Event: Typhoon Ruby
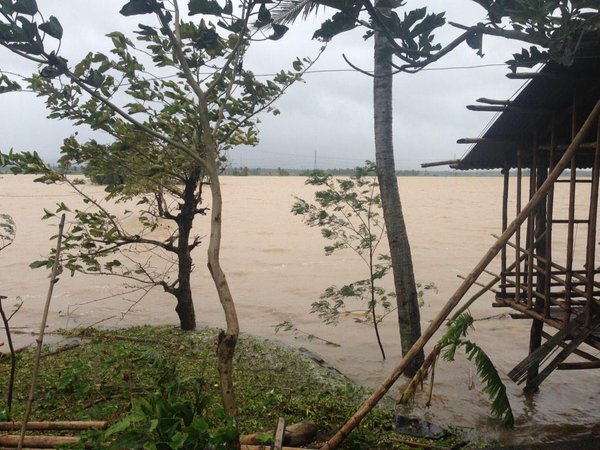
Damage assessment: damage